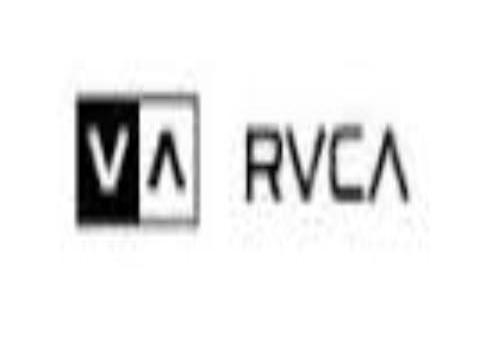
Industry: Clothes